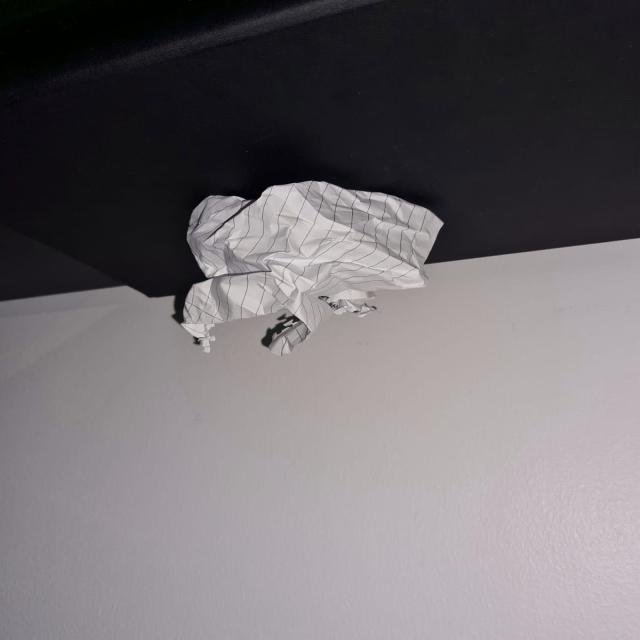
Label: tissues